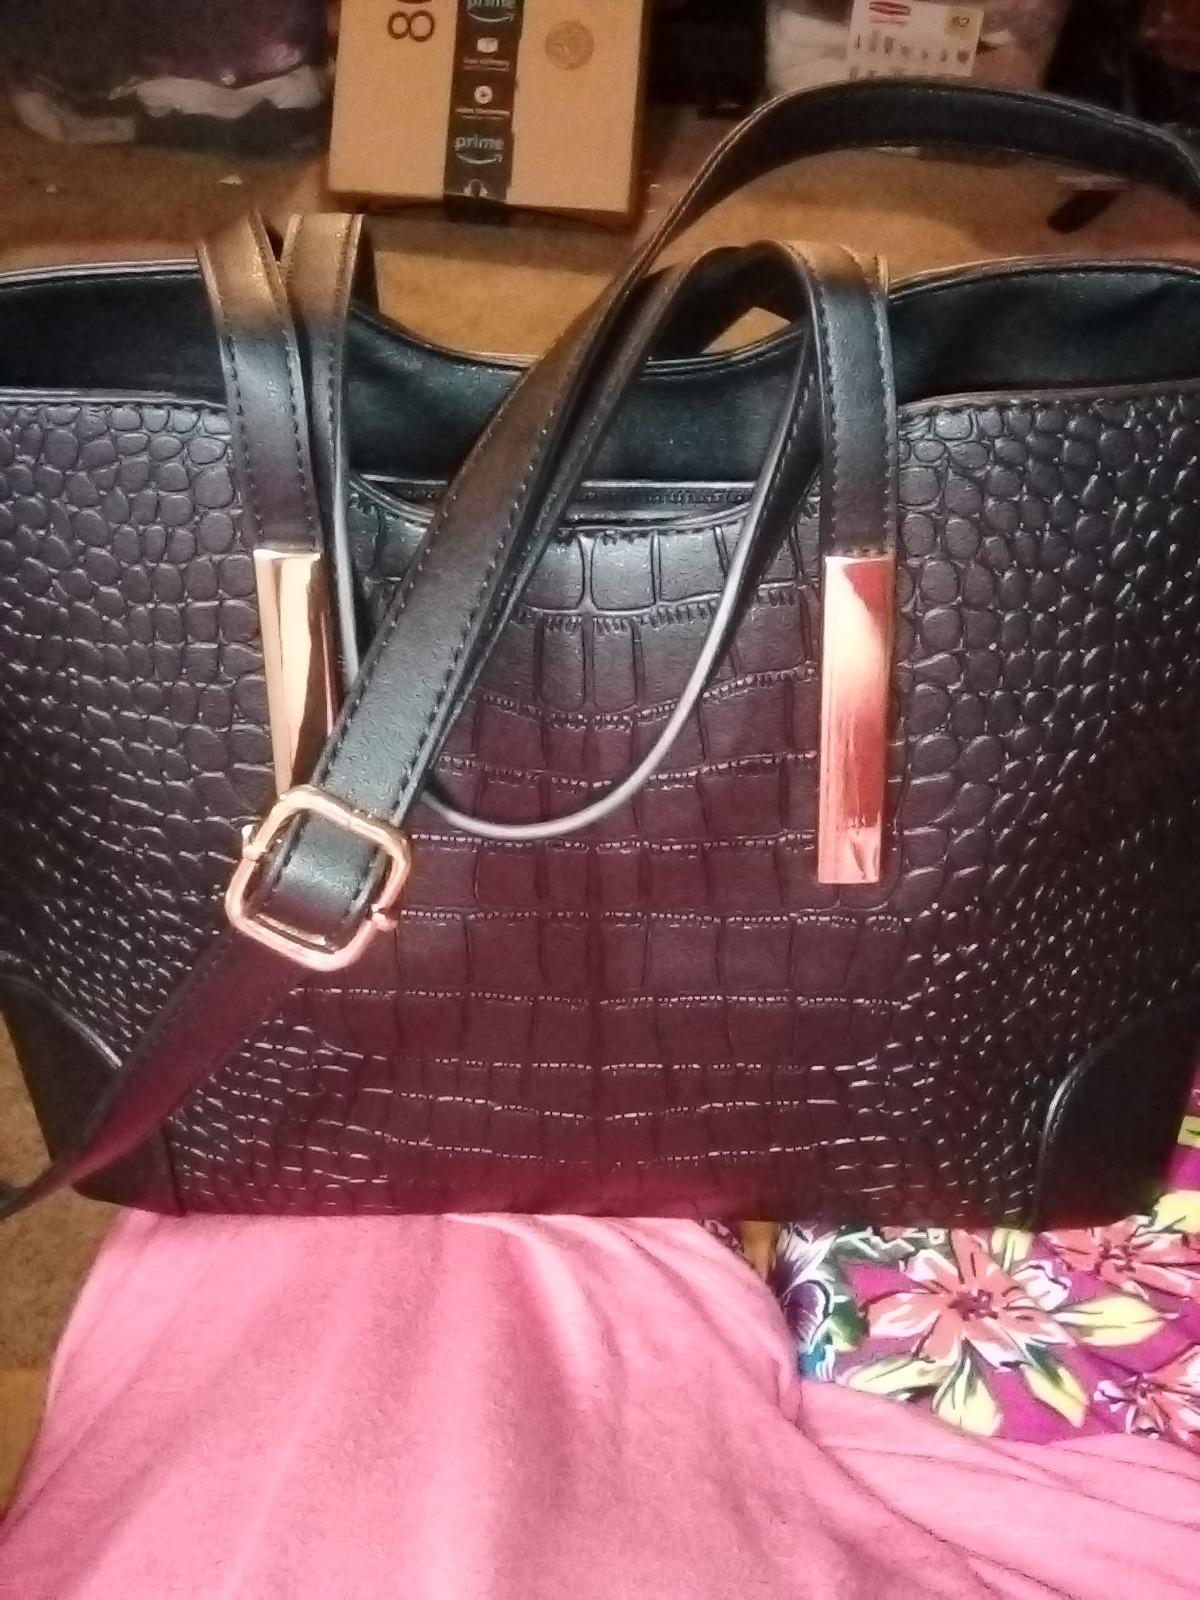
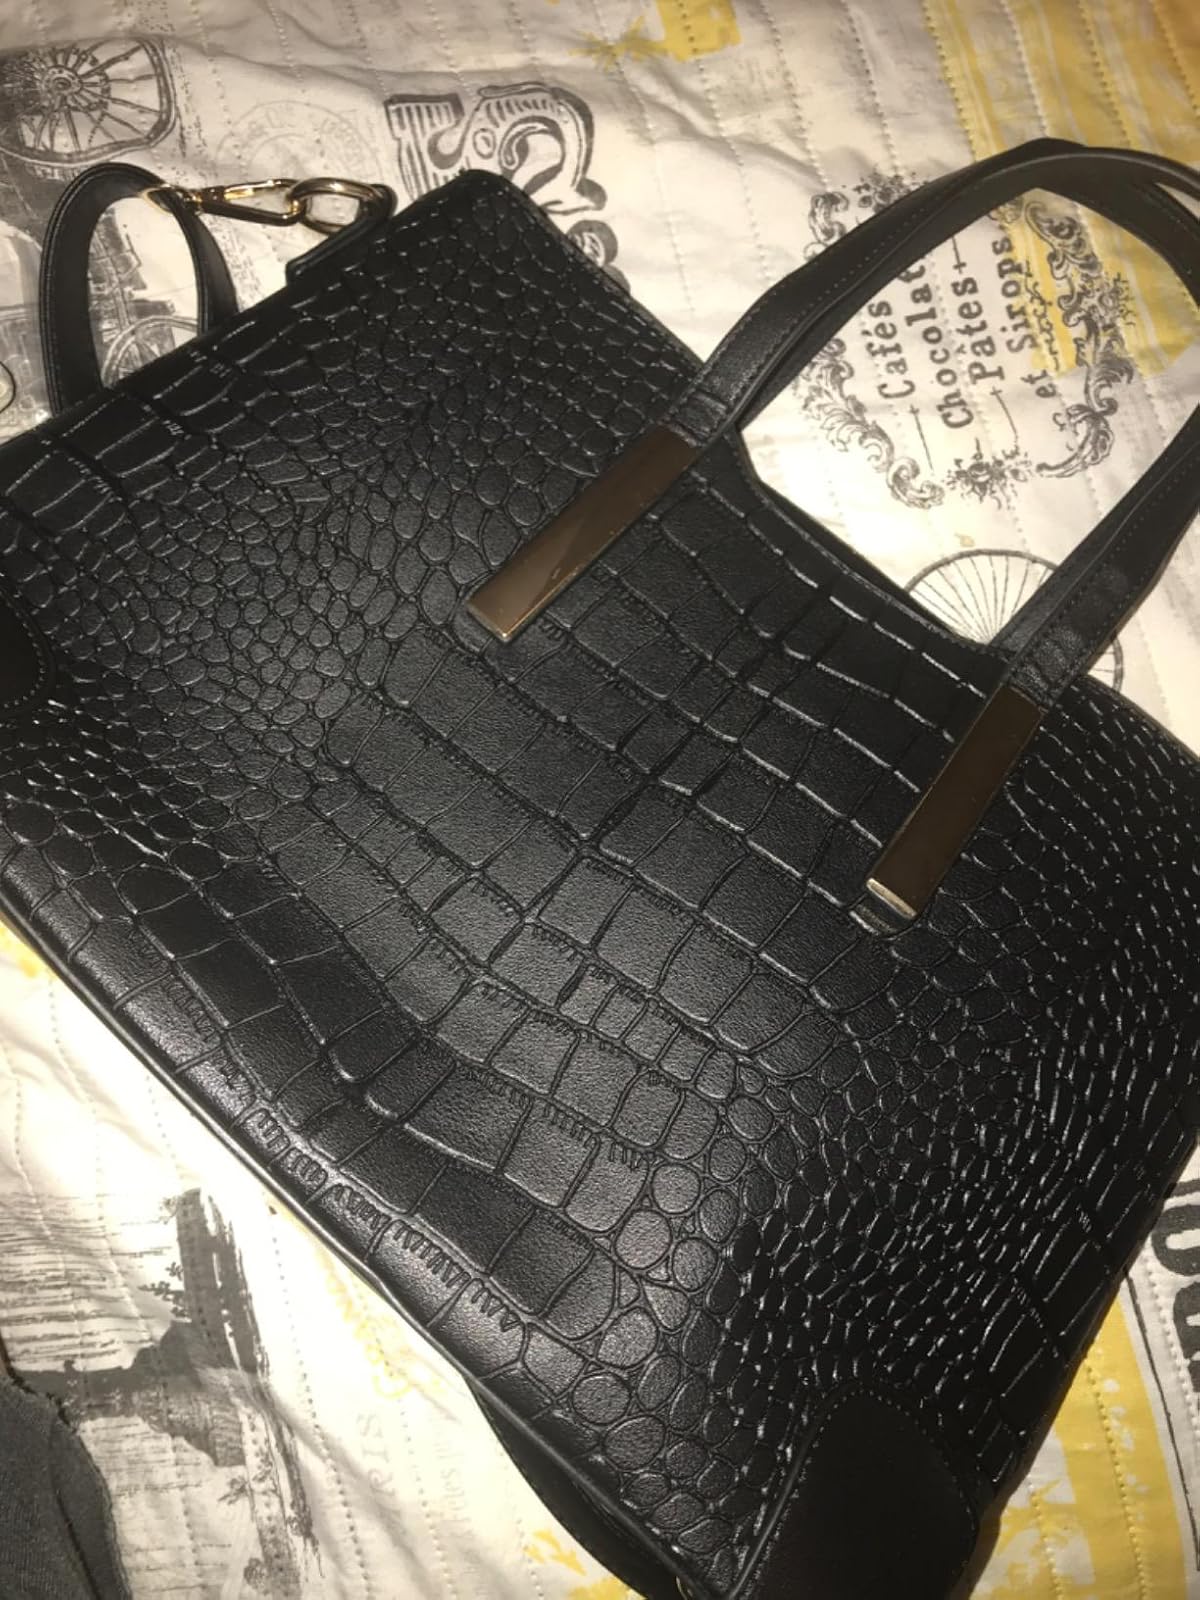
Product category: accessories_handbag
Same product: yes